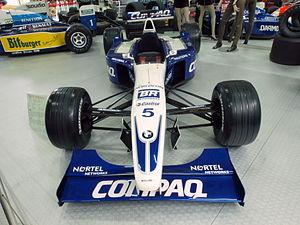
La Williams FW23 est la monoplace de Formule 1 de l'écurie Williams, engagée au cours de la saison 2001 de Formule 1 et conçu par Patrick Head. Sa présentation a eu lieu le samedi 27 janvier. Elle est pilotée par l'Allemand Ralf Schumacher, pour sa troisième année dans l'écurie, et par le Colombien Juan Pablo Montoya, ancien pilote de Formule 3000 et champion 1999 de Champ Car, qui fait ses débuts en Formule 1. Les pilotes d'essais sont le Brésilien Antônio Pizzonia, l'Espagnol Marc Gené et le Chinois Ho-Pin Tung.